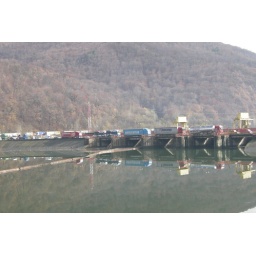
Olt River Valley: trucks jam over the river dam bridge